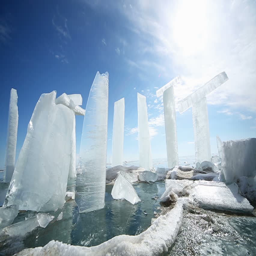
panoramic motion along ingredient , movement on the ice in winter